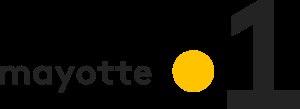
Mayotte, officiellement nommée département de Mayotte, est à la fois une région insulaire française et un département de France d'outre-mer qui sont administrés dans le cadre d’une collectivité territoriale unique dirigée par le conseil départemental de Mayotte.